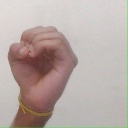
अक्षर: ऊ